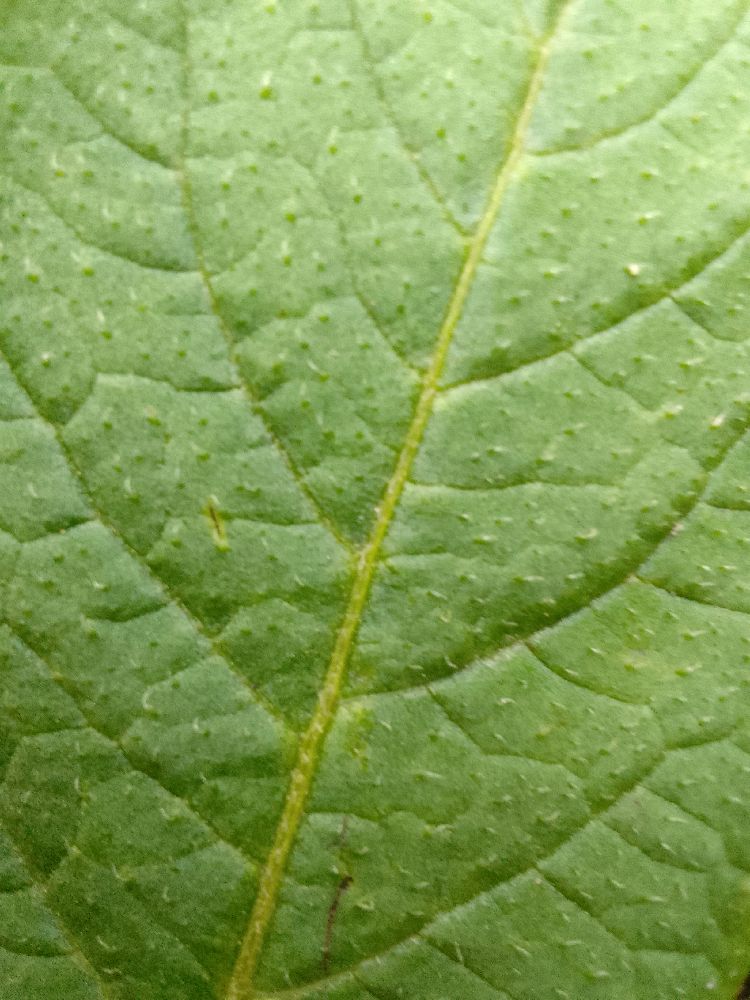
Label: Healthy